Eucalyptus crucis

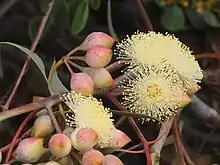
flower buds and flowers

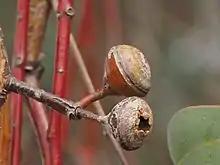
fruit

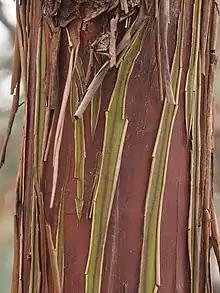
"minni ritchi" bark

"Eucalyptus crucis" is a mallee that typically grows to a height of and forms a lignotuber. It has rich, reddish brown, fibrous bark that in several subspecies is shed in curling "minni ritchi" patches about wide. Young plants, coppice regrowth, and sometimes the crown of mature trees have sessile, usually glaucous, more or less round leaves arranged in opposite pairs, long and wide. Intermediate leaves are arranged more or less in opposite pairs or alternately, egg-shaped to lance-shaped, up to long and wide with a short petiole. Adult leaves are arranged alternately, lance-shaped, long and wide on a petiole long.